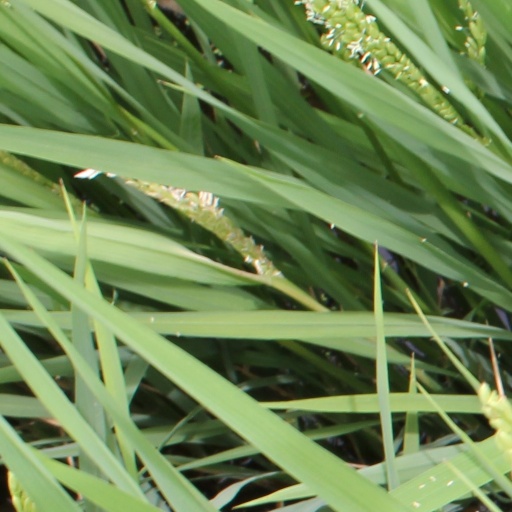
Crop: rice